Barricade tape

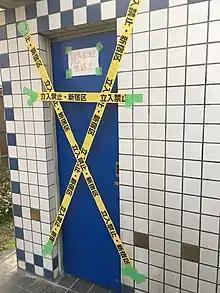
Barricade tape across a door in Japan

Barricade tape is brightly colored tape (often incorporating a two-tone pattern of alternating yellow-black or red-white stripes or the words "Caution" or "Danger" in prominent lettering) that is used to warn or catch the attention of passersby of an area or situation containing a possible hazard. It acts as a minor impediment to prevent accidental entrance to that area or situation and as a result enhances general safety. Barricade tape is also known as construction tape or barrier tape, or in reference to the safety hazard involved as caution tape, warning tape, danger tape or hazard tape. When used by police, the tape is named police tape.